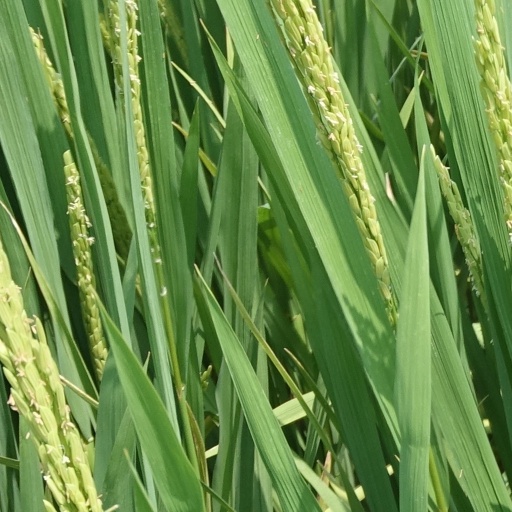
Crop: rice